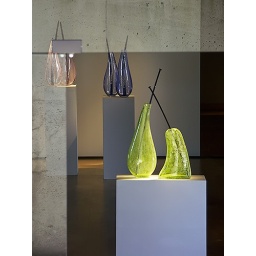
Photographed through open door at the Traver Gallery in Tacoma, glass artist - Alex Stisser